Rubén Cedeño

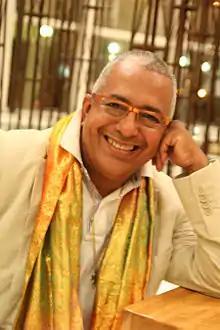
Rubén Cedeño

Rubén Cedeño (born 21 May 1952 in Caracas), is a Venezuelan musician, composer, painter, writer and speaker on metaphysical subjects. He was a disciple of Conny Méndez, who in 1946 founded the Metaphysical Teachings in Venezuela. He was one of her students and they had a very close relationship based on the teachings and their friendship as well. Rubén Cedeño has been writing and speaking publicly on Metaphysics for many years and as a result of his efforts, he founded or inspired the foundation of metaphysical groups in Argentina, Venezuela, Colombia, Chile, Uruguay, Paraguay, Ecuador, Bolivia, El Salvador, Peru, Mexico, Panama, United States, Spain, Italy, France, Belgium and Switzerland. He wrote more than 300 books, some of which have been translated to English, Italian, French and Portuguese and hold a place in many national libraries, such as Library of Alexandria, Egypt, Library of the Congress (United States), National Library of Spain, Jewish National and University Library, National Library of Italy. His core message can be summarized in positive thinking, self-knowledge, the Inner Christ, the Seven Aspects of God, forgiveness practice and compassionate love.